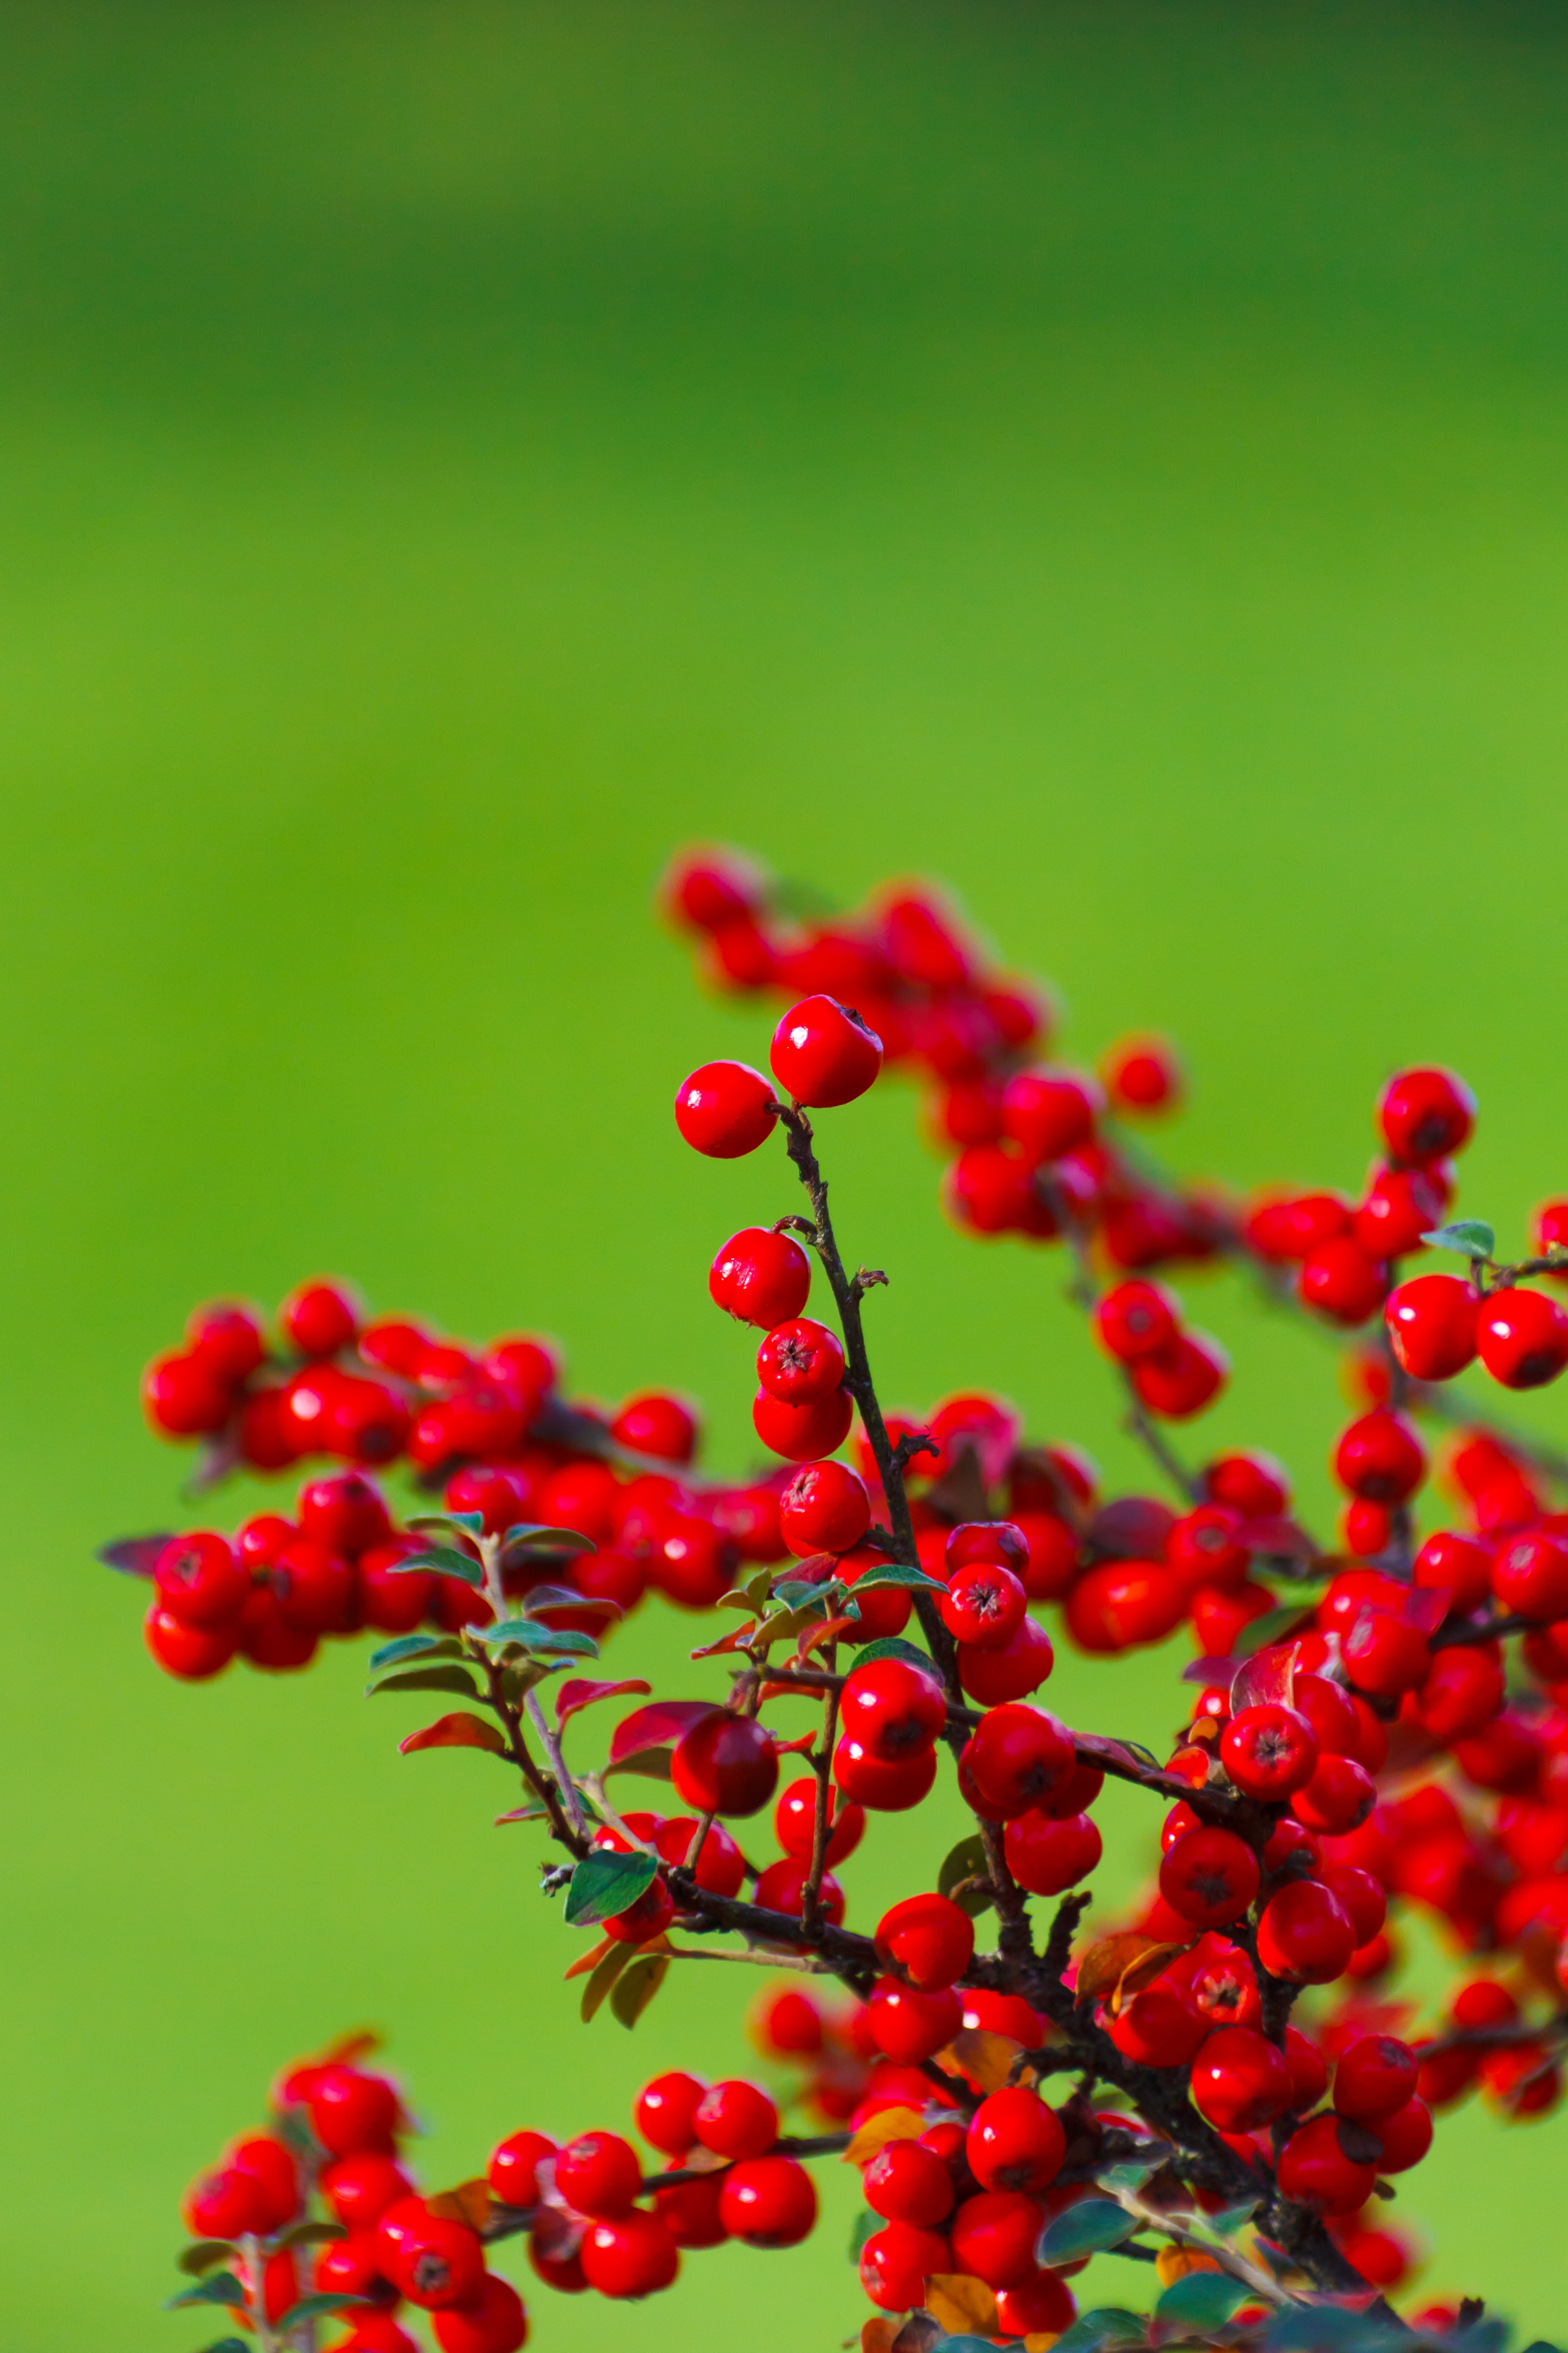
branch, blossom, plant, bunch, fruit, berry, leaf, flower, petal, food, green, red, produce, botany, garden, flora, close up, background, berries, shrub, rowan, macro photography, flowering plant, land plant